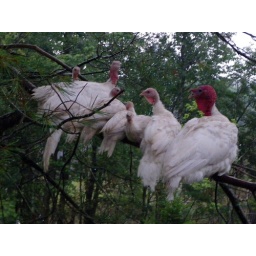
Up in the pine tree